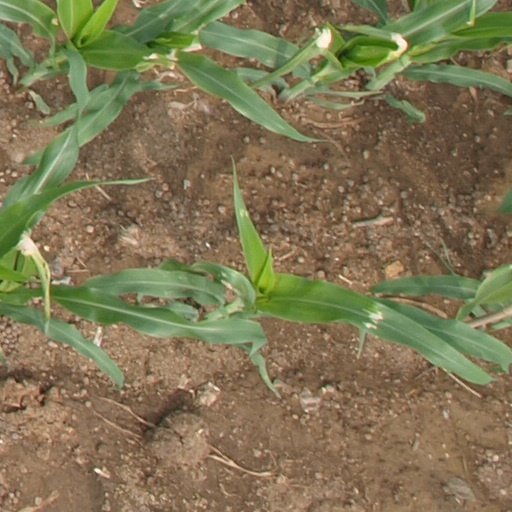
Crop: maize; corn